Côte-des-Neiges

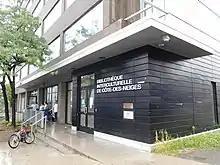
"Bibliothèque interculturelle de Côte-des-Neiges"

The "Centre de services scolaire de Montréal" (CSSDM) operates Francophone public schools. For instance: